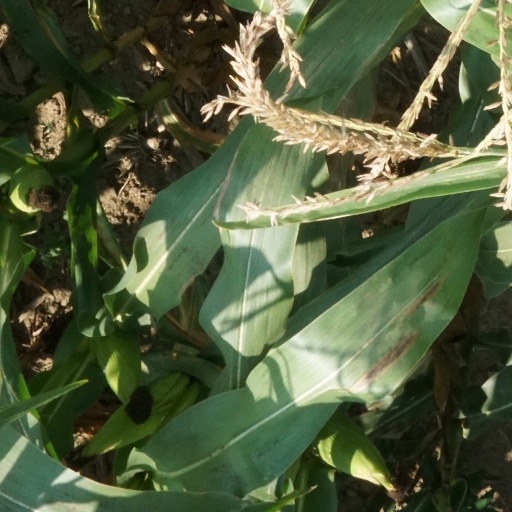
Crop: maize; corn